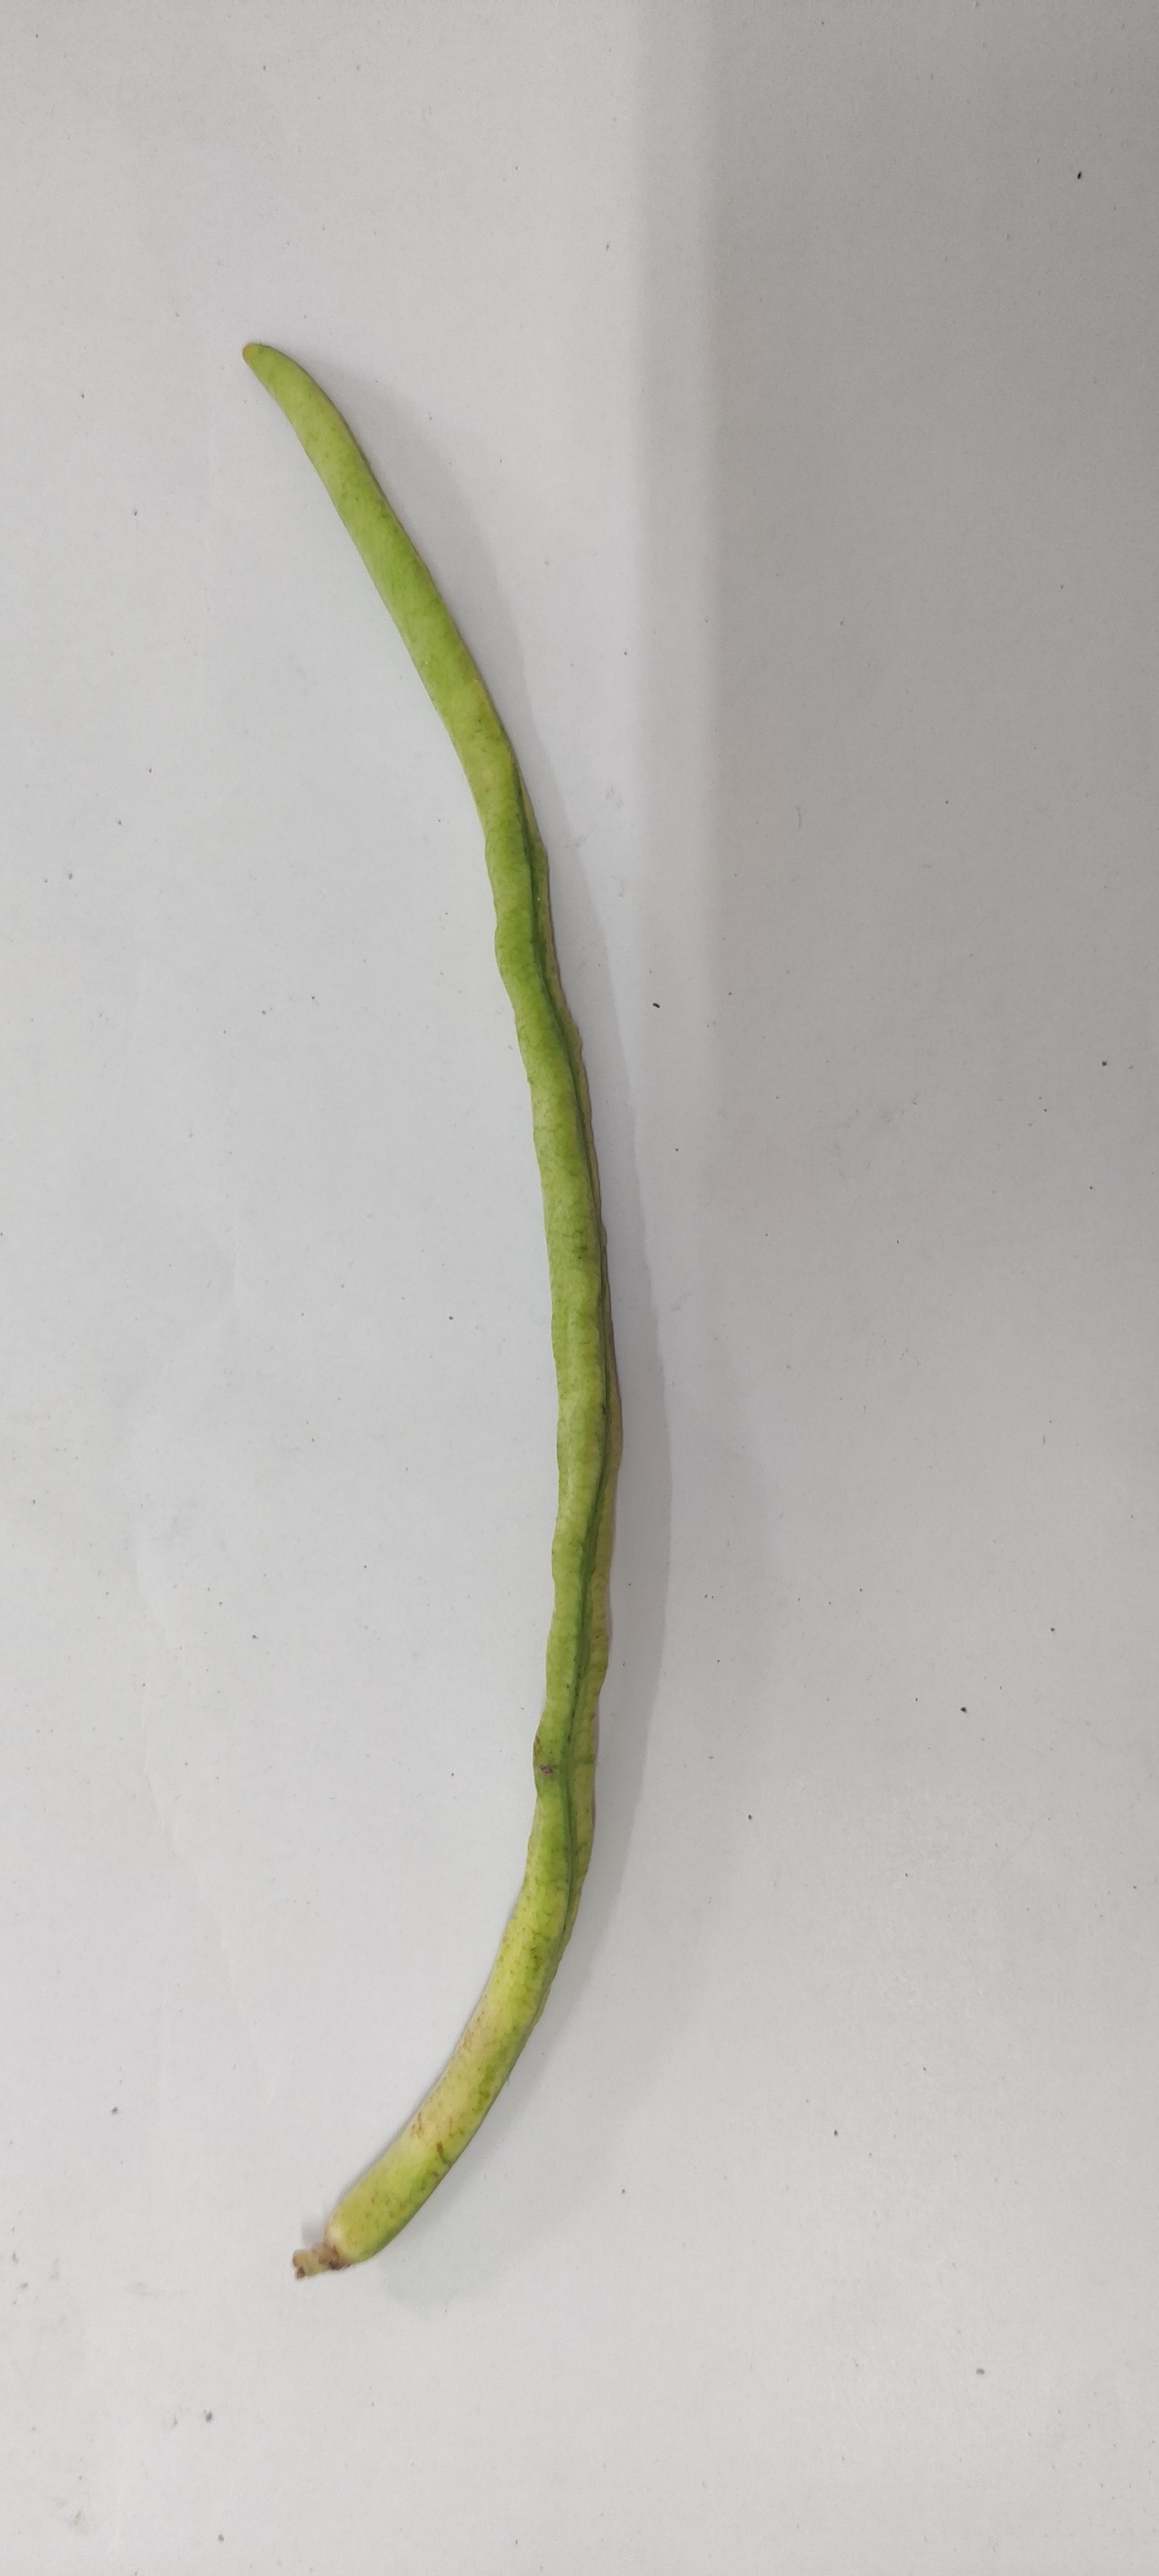
Crop: Cowpea
Condition: Severely Damaged